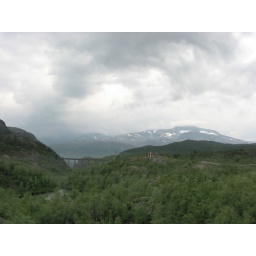
Lonely house near the old railway bridge